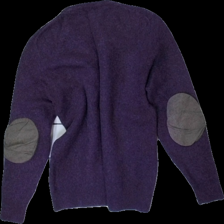
View: back
Type: Top
Category: Ladies
Brand: Filippa K
Colors: Pink
Material: 100% wool
Cut: Regular, C-collar
Size: M
Season: All
Price range: <50
Recommended usage: Export
Comment: washed out